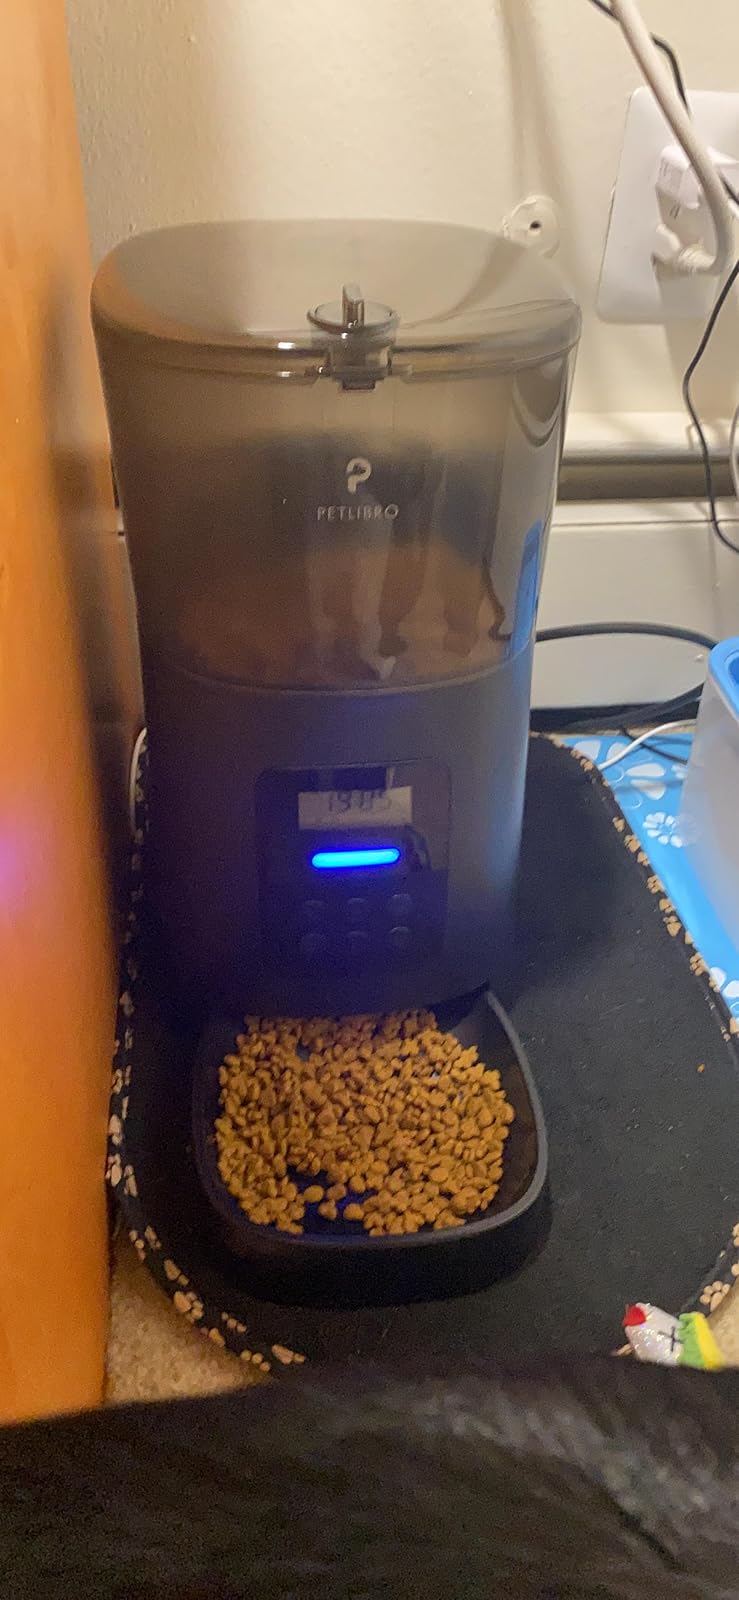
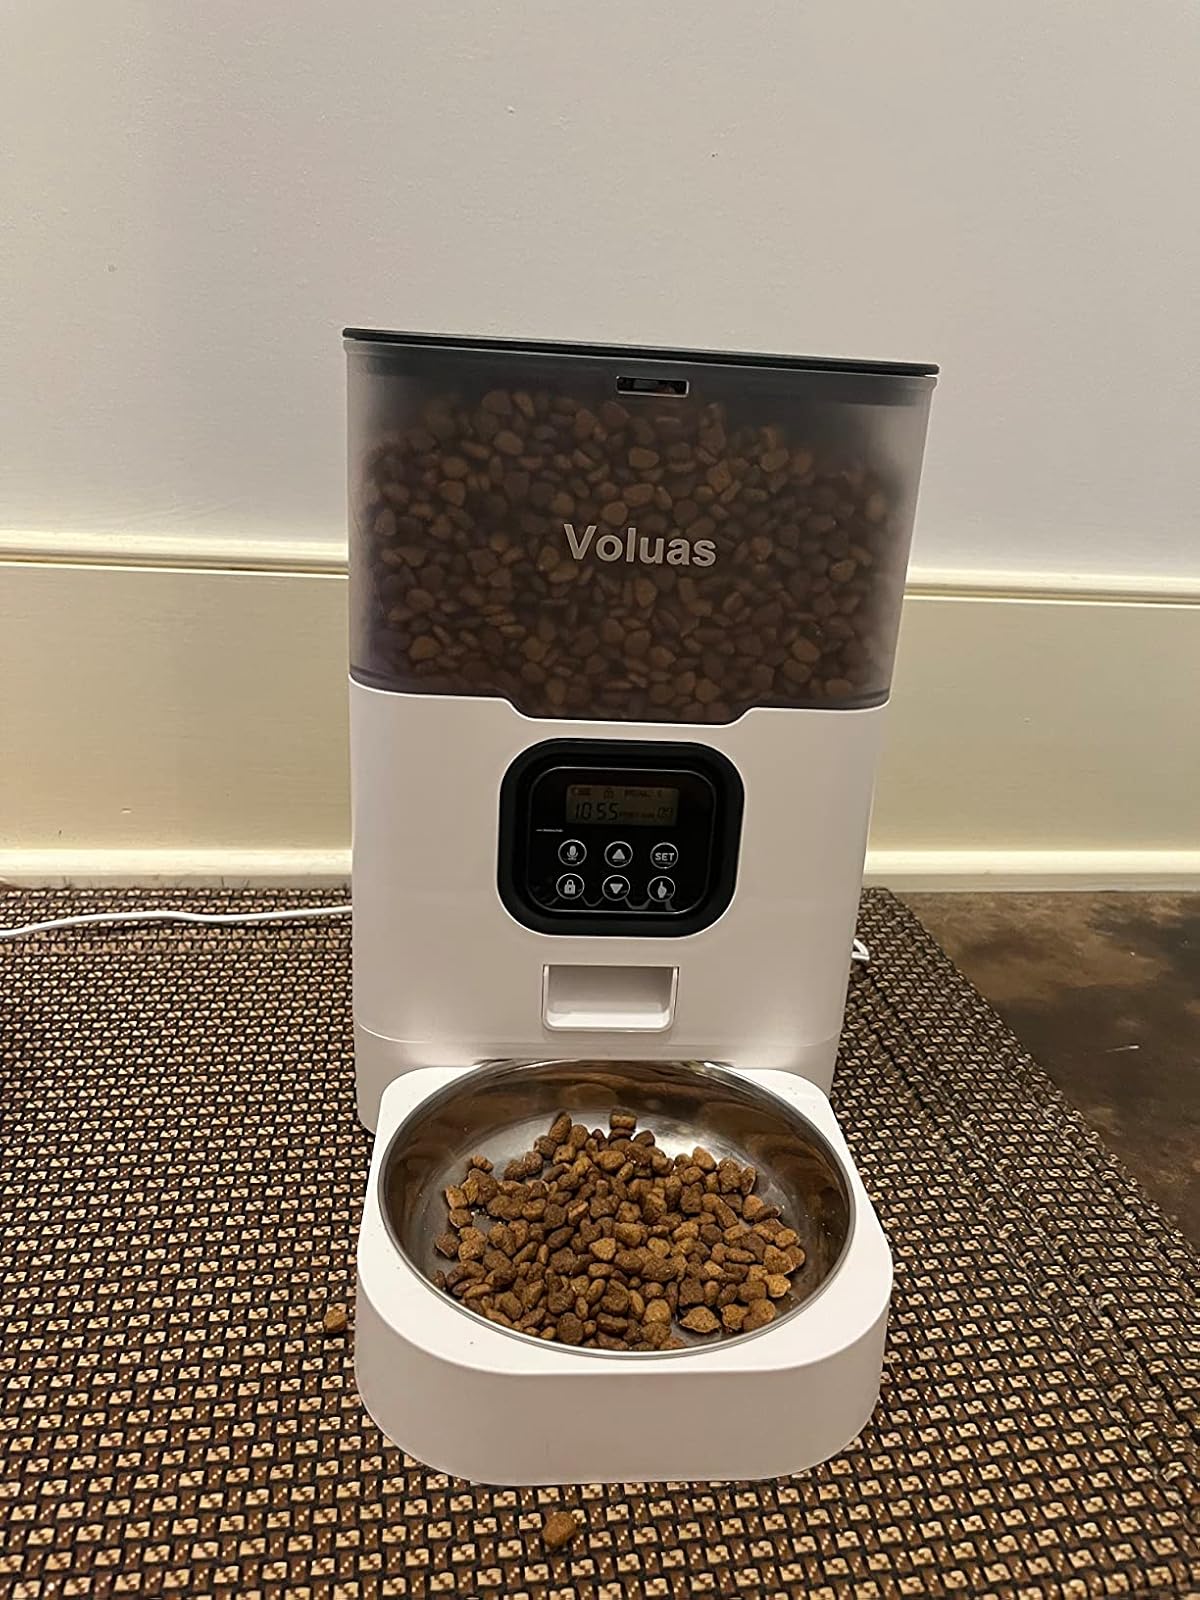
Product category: items_feeder
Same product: no